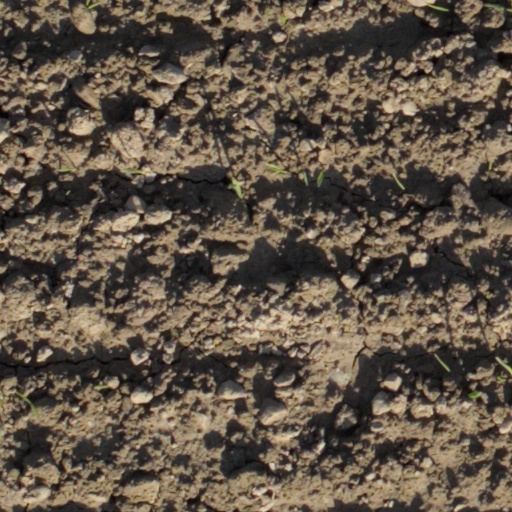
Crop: wheat